Transportation demand management

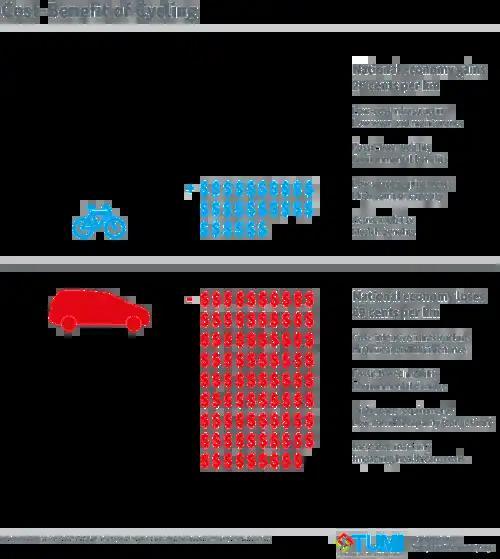

Oil prices have now passed the previous peak in 1980, and 95% of all energy used in transport is oil. Vehicle travel in the United States, which has been rising steadily since records began, started to level out before the fuel price increases and is now in decline. Part of this decline is likely to be people making fewer trips, with potentially far-reaching economic and social consequences. Countries and cities where the car is one of many travel choices are more likely to prosper, as people can choose to drive less but are still able to travel by transit, cycle safely, walk to local shops and facilities, or choose to work or study from home.